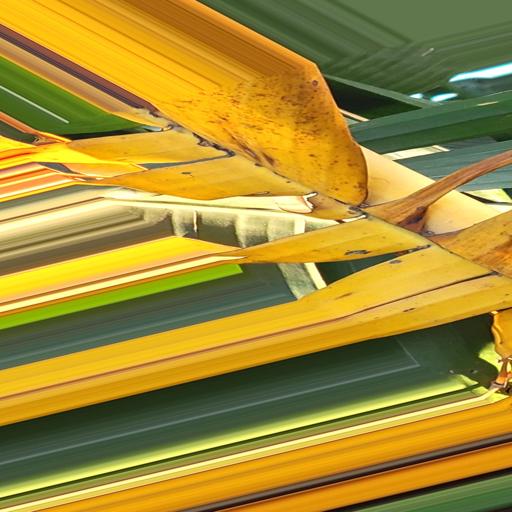
Label: panama_disease